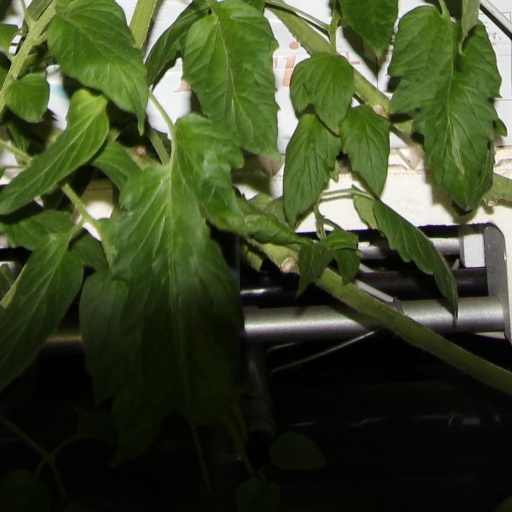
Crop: tomato